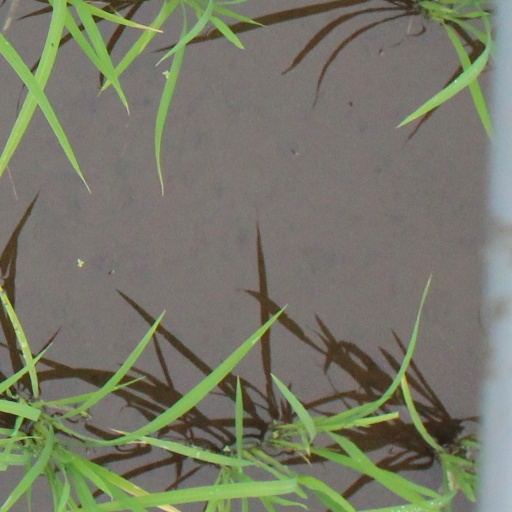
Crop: rice